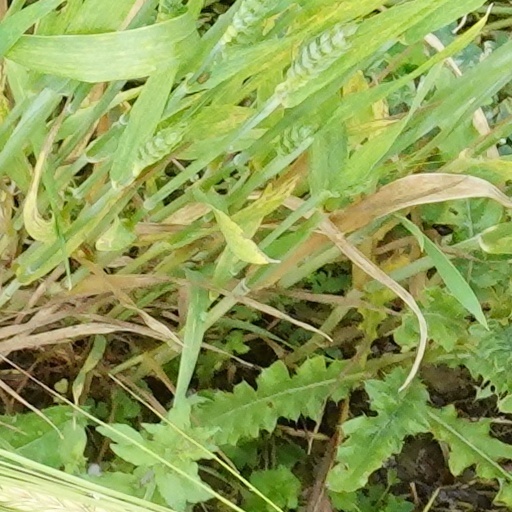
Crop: wheat